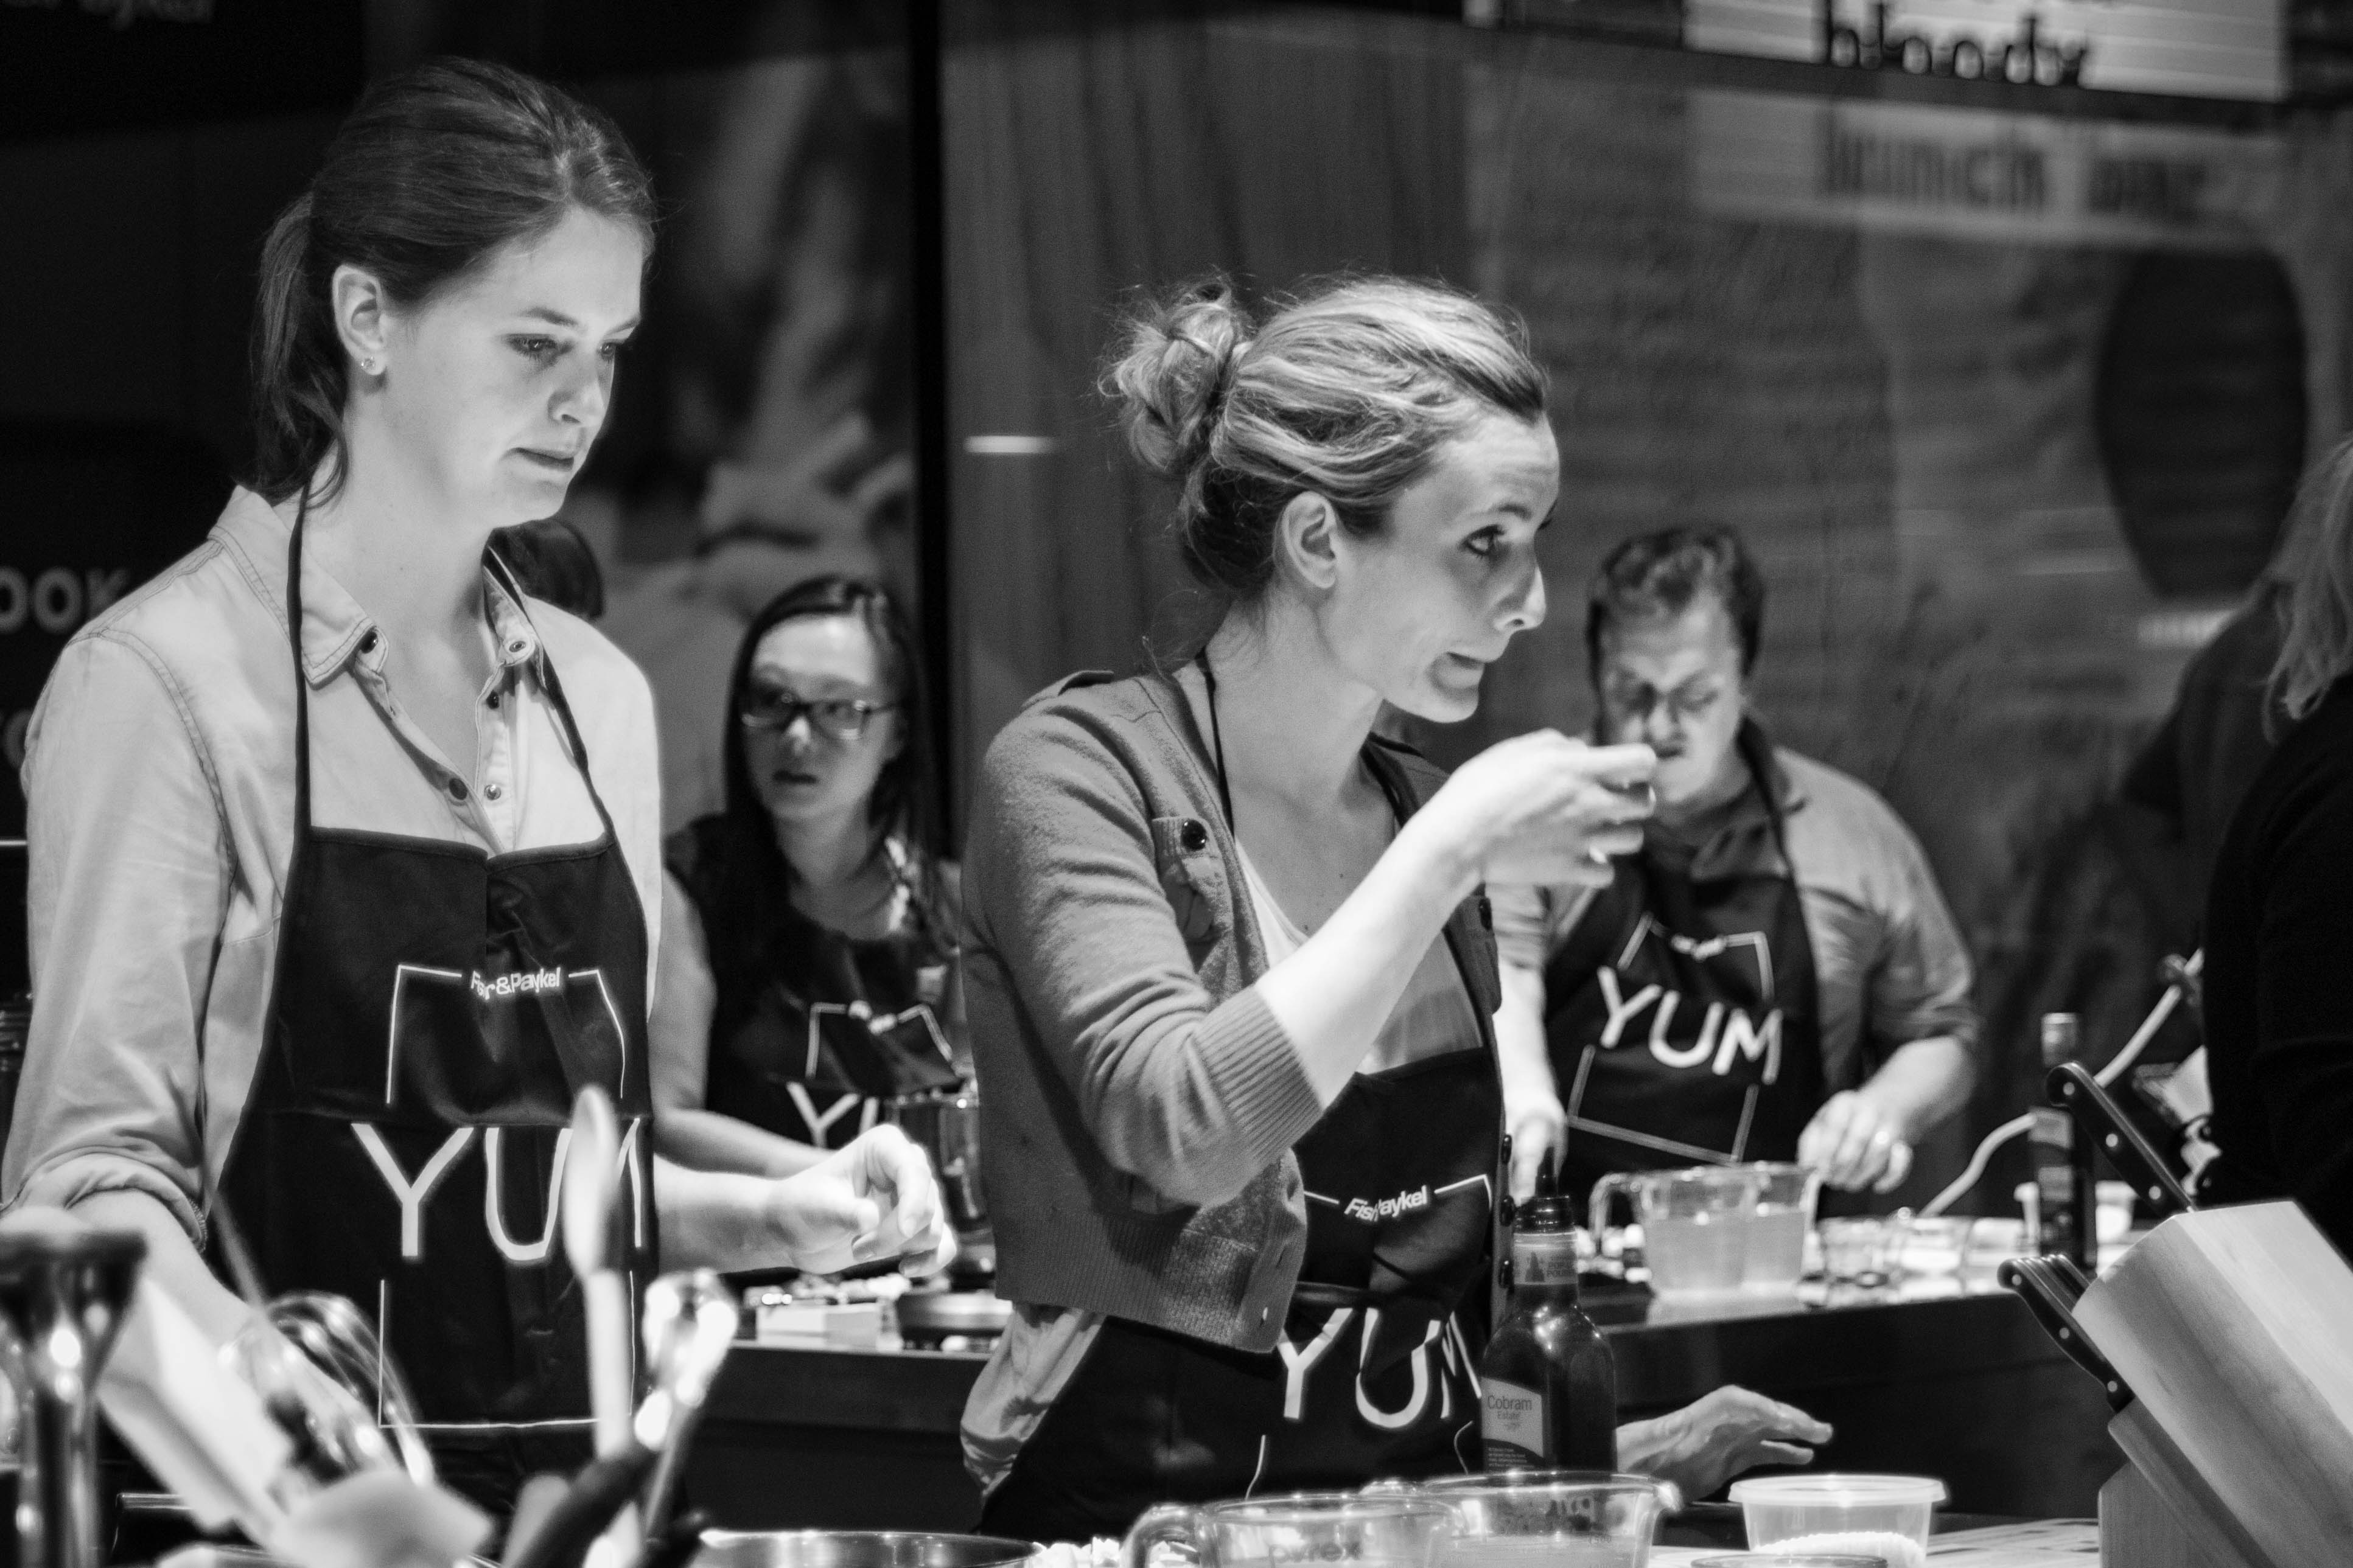
music, black and white, audience, cooking, musician, monochrome, blackandwhite, monochrome photography